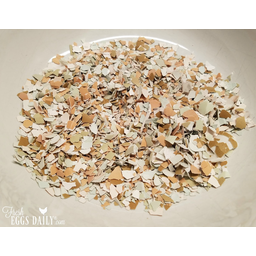
Label: eggshells